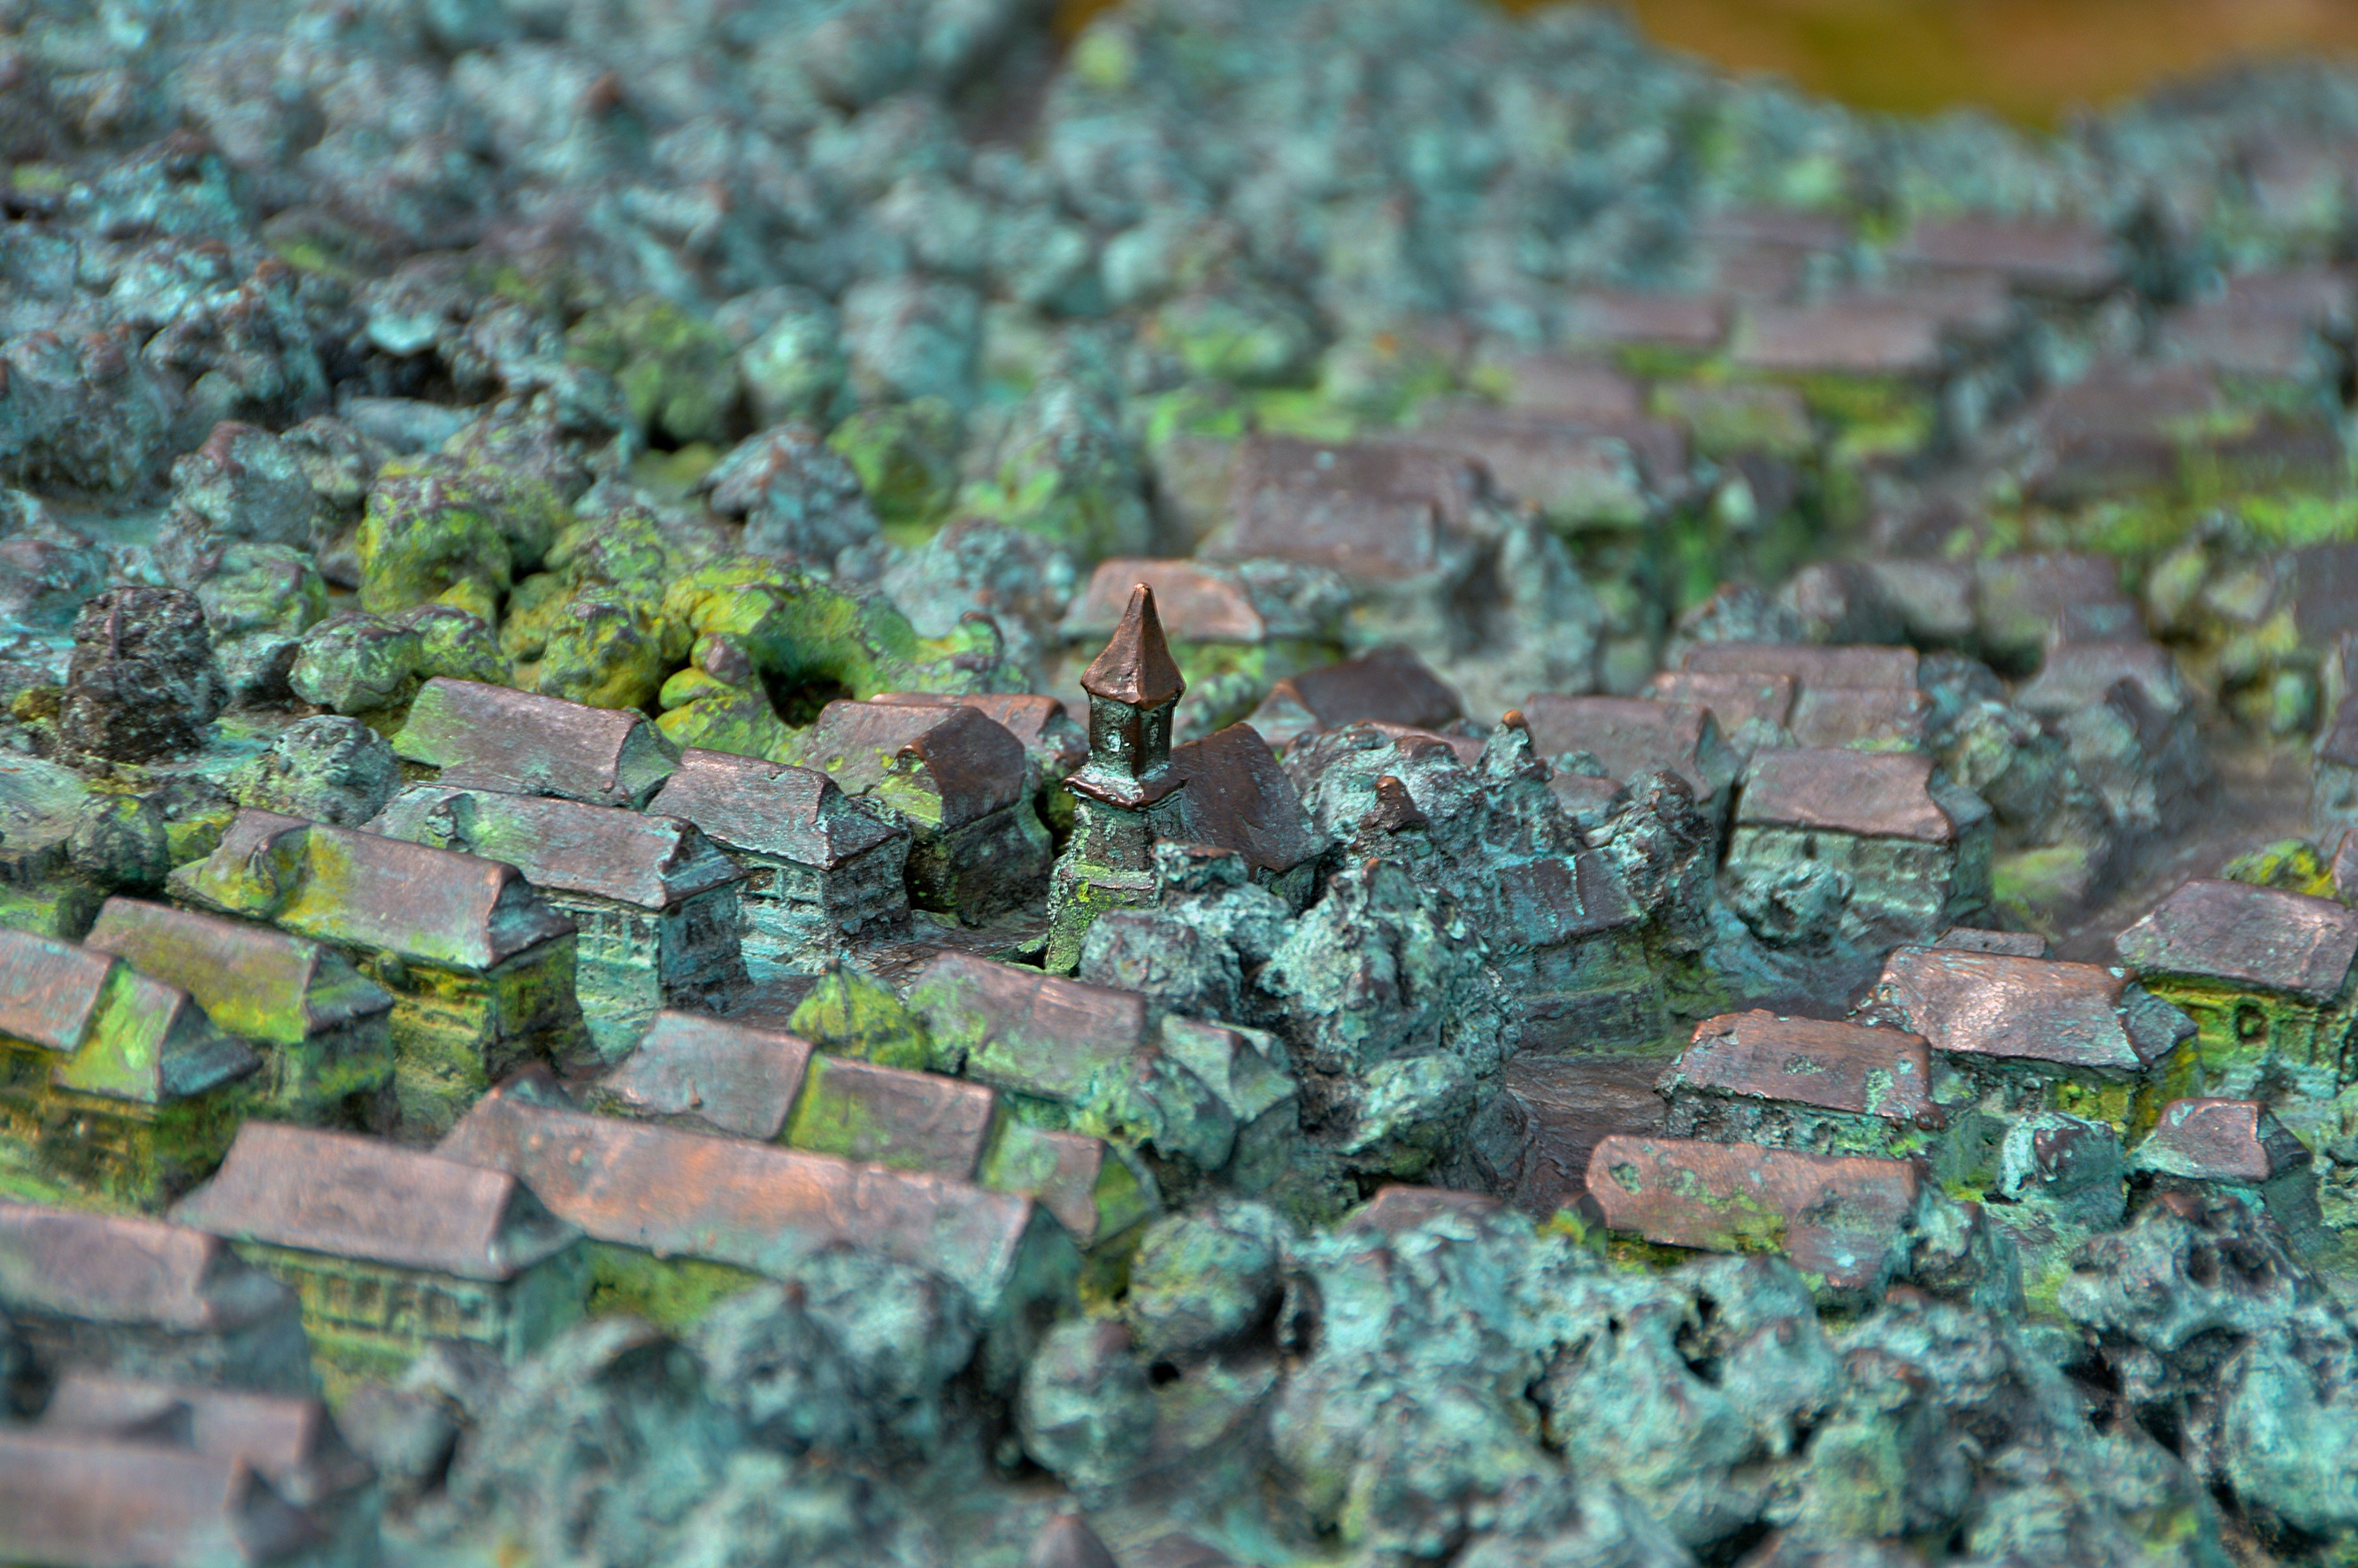
rock, plastic, leaf, village, rural, model, green, soil, terrain, material, geology, hungary, bronze, world heritage site, holl k